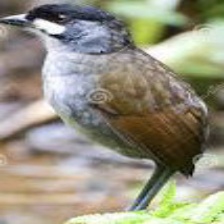
Species: JOCOTOCO ANTPITTA
Scientific name: GRALLARIA RIDGELYI